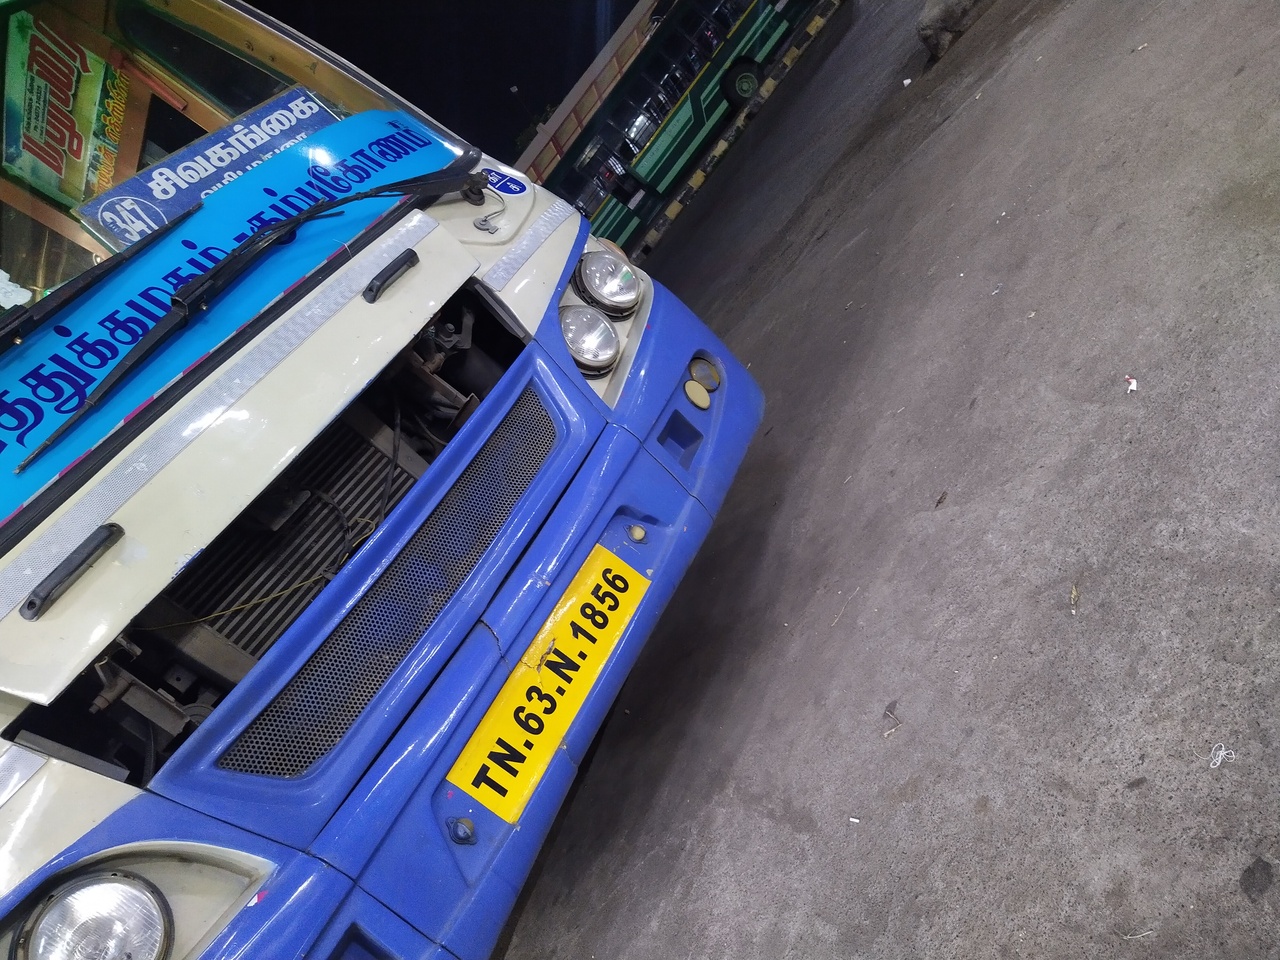
This bus departs from Sivagangai around 11:45 A.M. and reaches Tiruppur by around 5 P.M. and on the return direction, it departs from Tirupur around 7:30 P.M. and reaches Sivagangai around 2 A.M., Bus number is TN 63 N 1856 which belongs to sivagangai depot of karaikudi region. Bus route number is 347. It is operated by TNSTC KUMBAKONAM LTD.